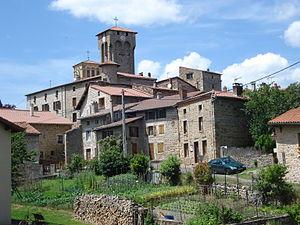
Marols est une commune française située dans le département de la Loire en région Auvergne-Rhône-Alpes, et faisant partie de Loire Forez Agglomération.